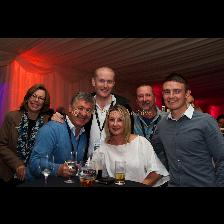
Label: Human